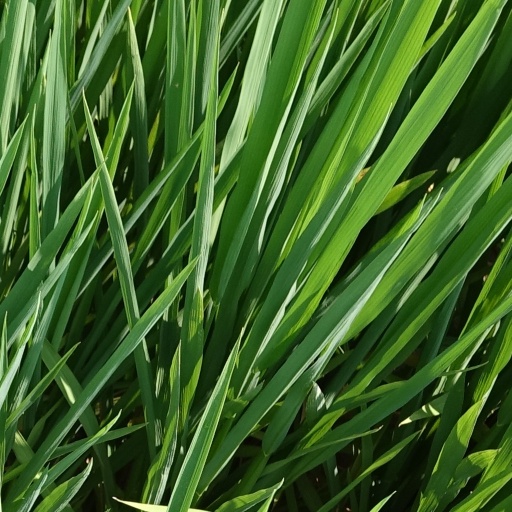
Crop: rice